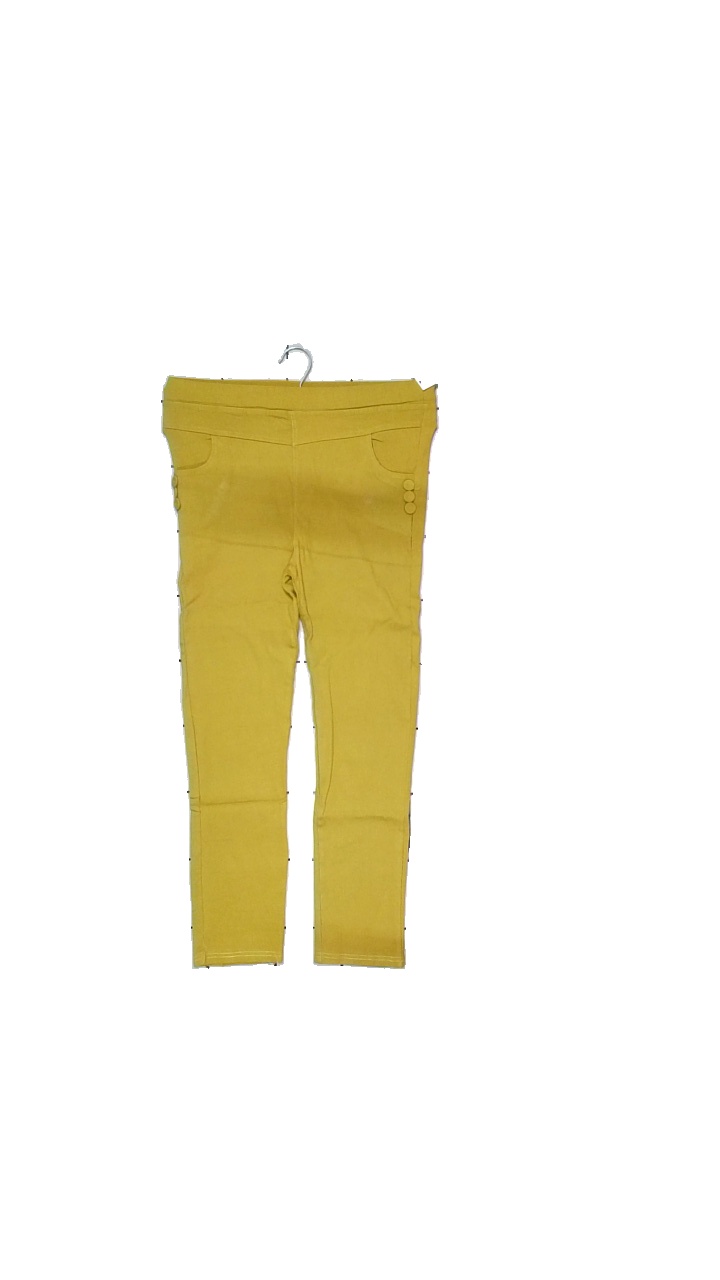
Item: Trousers (Ladies)
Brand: Shaiting
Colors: White
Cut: Regular, Tight
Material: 77% cotton, 23% polyester
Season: All
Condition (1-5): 4
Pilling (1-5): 2
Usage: Reuse
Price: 50-100